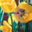
Label: tulip